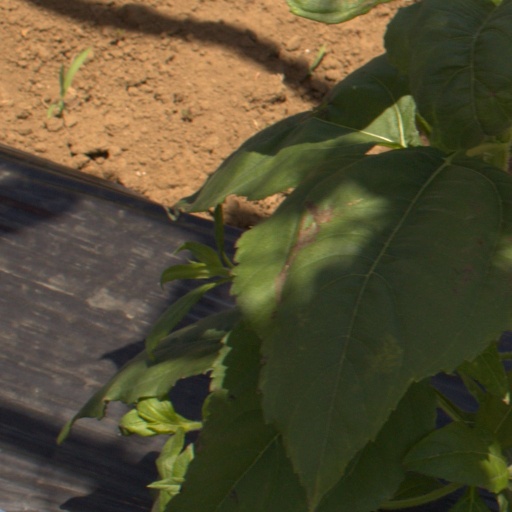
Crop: Jerusalem artichoke